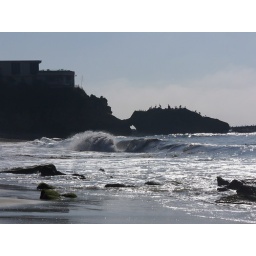
Our honeymoon out on the west coast in 2006. Taken from the beach at the Surf and Sand Resort in Laguna Beach.